Yakuza

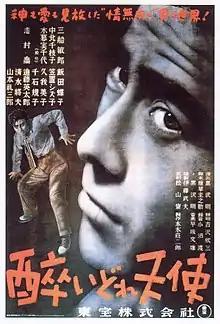
Poster for the 1948 Akira Kurosawa film "Drunken Angel", a "yakuza eiga"-genre film

Yakuza frequently engaged in a unique form of Japanese extortion known as "sōkaiya". In essence, this is a specialized form of protection racket. Instead of harassing small businesses, the Yakuza harass a stockholders' meeting of a larger corporation. Yakuza operatives obtain the right to attend by making a small purchase of stock, and then at the meeting physically intimidate other stockholders. The number of has decreased over the years, and in 2024 there were only about 130 , of whom 20 worked in groups and 110 worked alone.